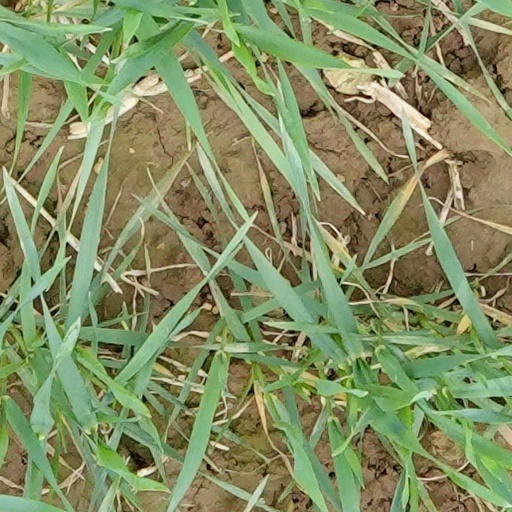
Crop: wheat